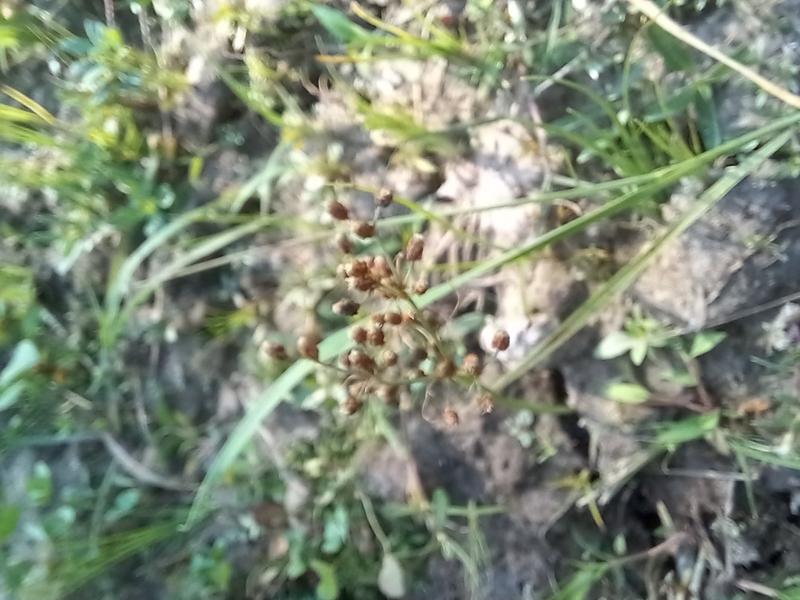
Weed species: Fimbristylis littoralis